Human factors in diving equipment design

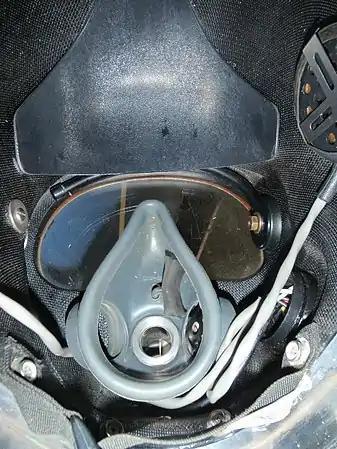
Inside a Kirby Morgan 37 helmet showing the microphone in the oro-nasal mask, and one of the speakers at the top of the photo.

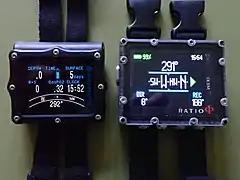
Shearwater Perdix and Ratio iX3M GPS dive computers in compass mode

Glove fit is important for several reasons. Gloves that are too tight or thick restrict movement and require more effort to grip, which causes early fatigue. Reduced blood flow may cause cramping. Loose gloves may be ineffective against heat loss due to flushing, and may reduce dexterity due to excess bulk.